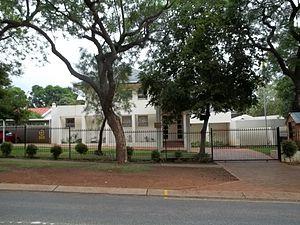
Cette liste comprend les représentations diplomatiques de la Guinée, à l'exclusion des consulats honoraires.